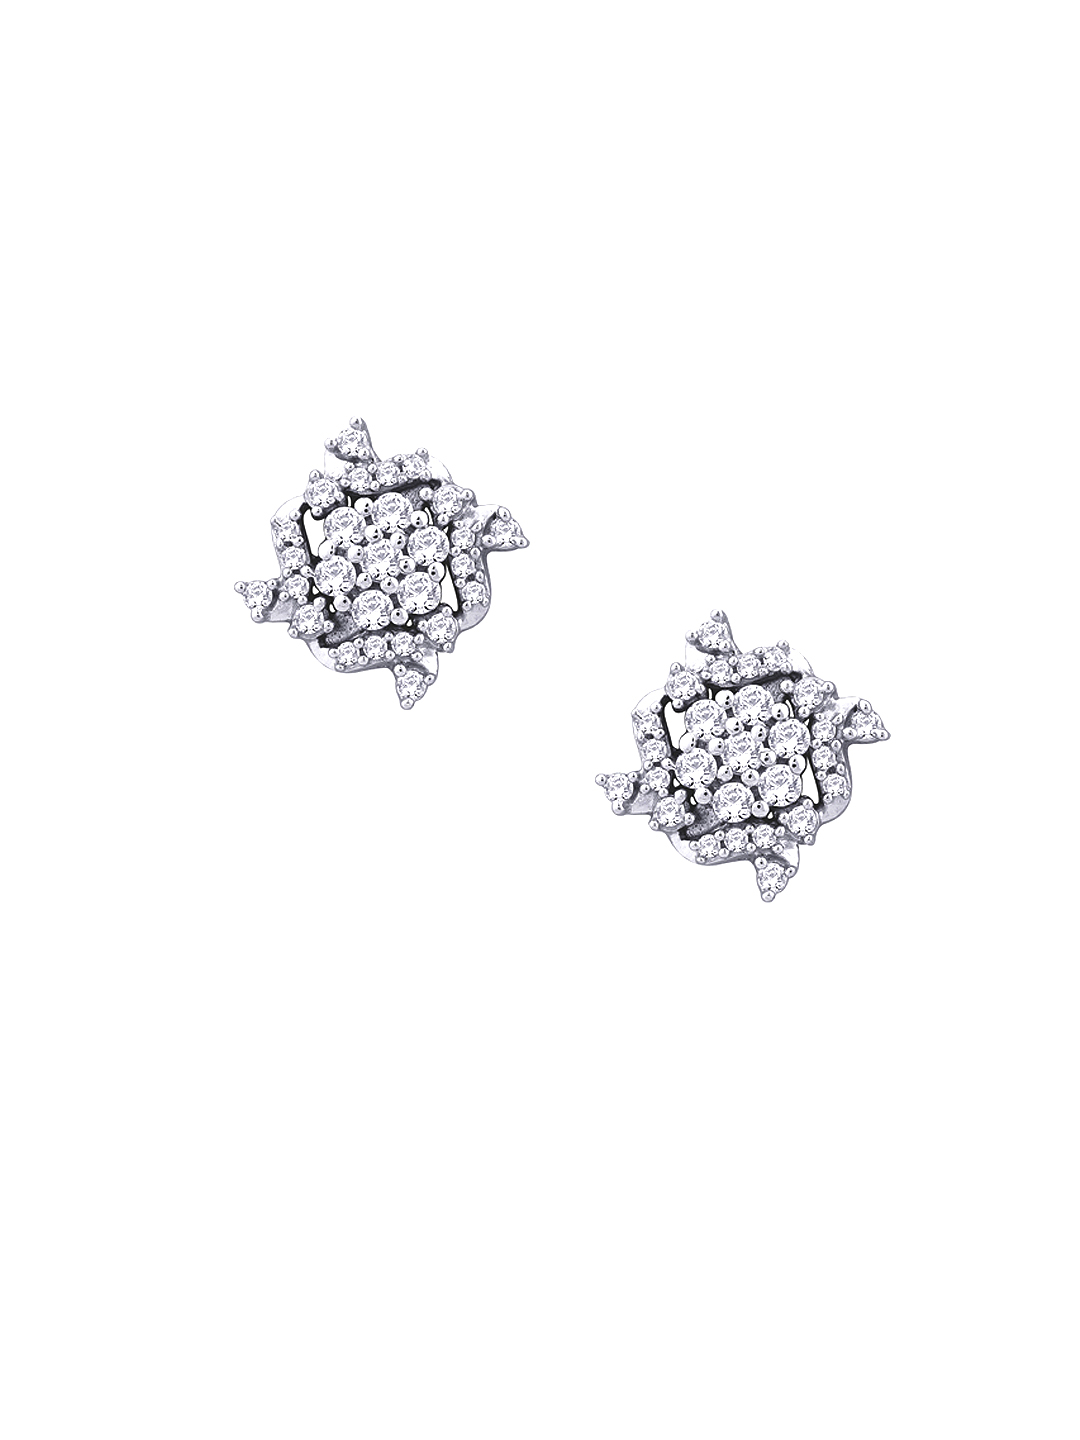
Lucera Women Silver Earrings
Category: Accessories / Jewellery / Earrings
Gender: Women
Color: Silver
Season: Fall 2012
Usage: Casual